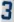
Number: 3